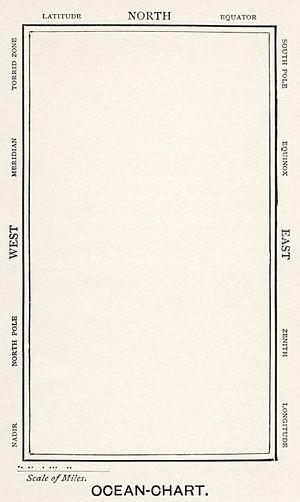
La Chasse au Snark, sous-titré Une agonie en huit chants est un récit sous forme de poème écrit par Lewis Carroll et publié en 1876.